James Dyson

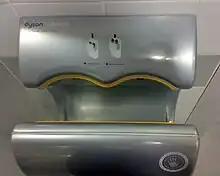
Dyson Airblade hand dryer

In October 2006, Dyson launched a fast hand dryer, the Dyson Airblade, that used a thin layer of air as a squeegee to remove water from the skin, rather than using heat.